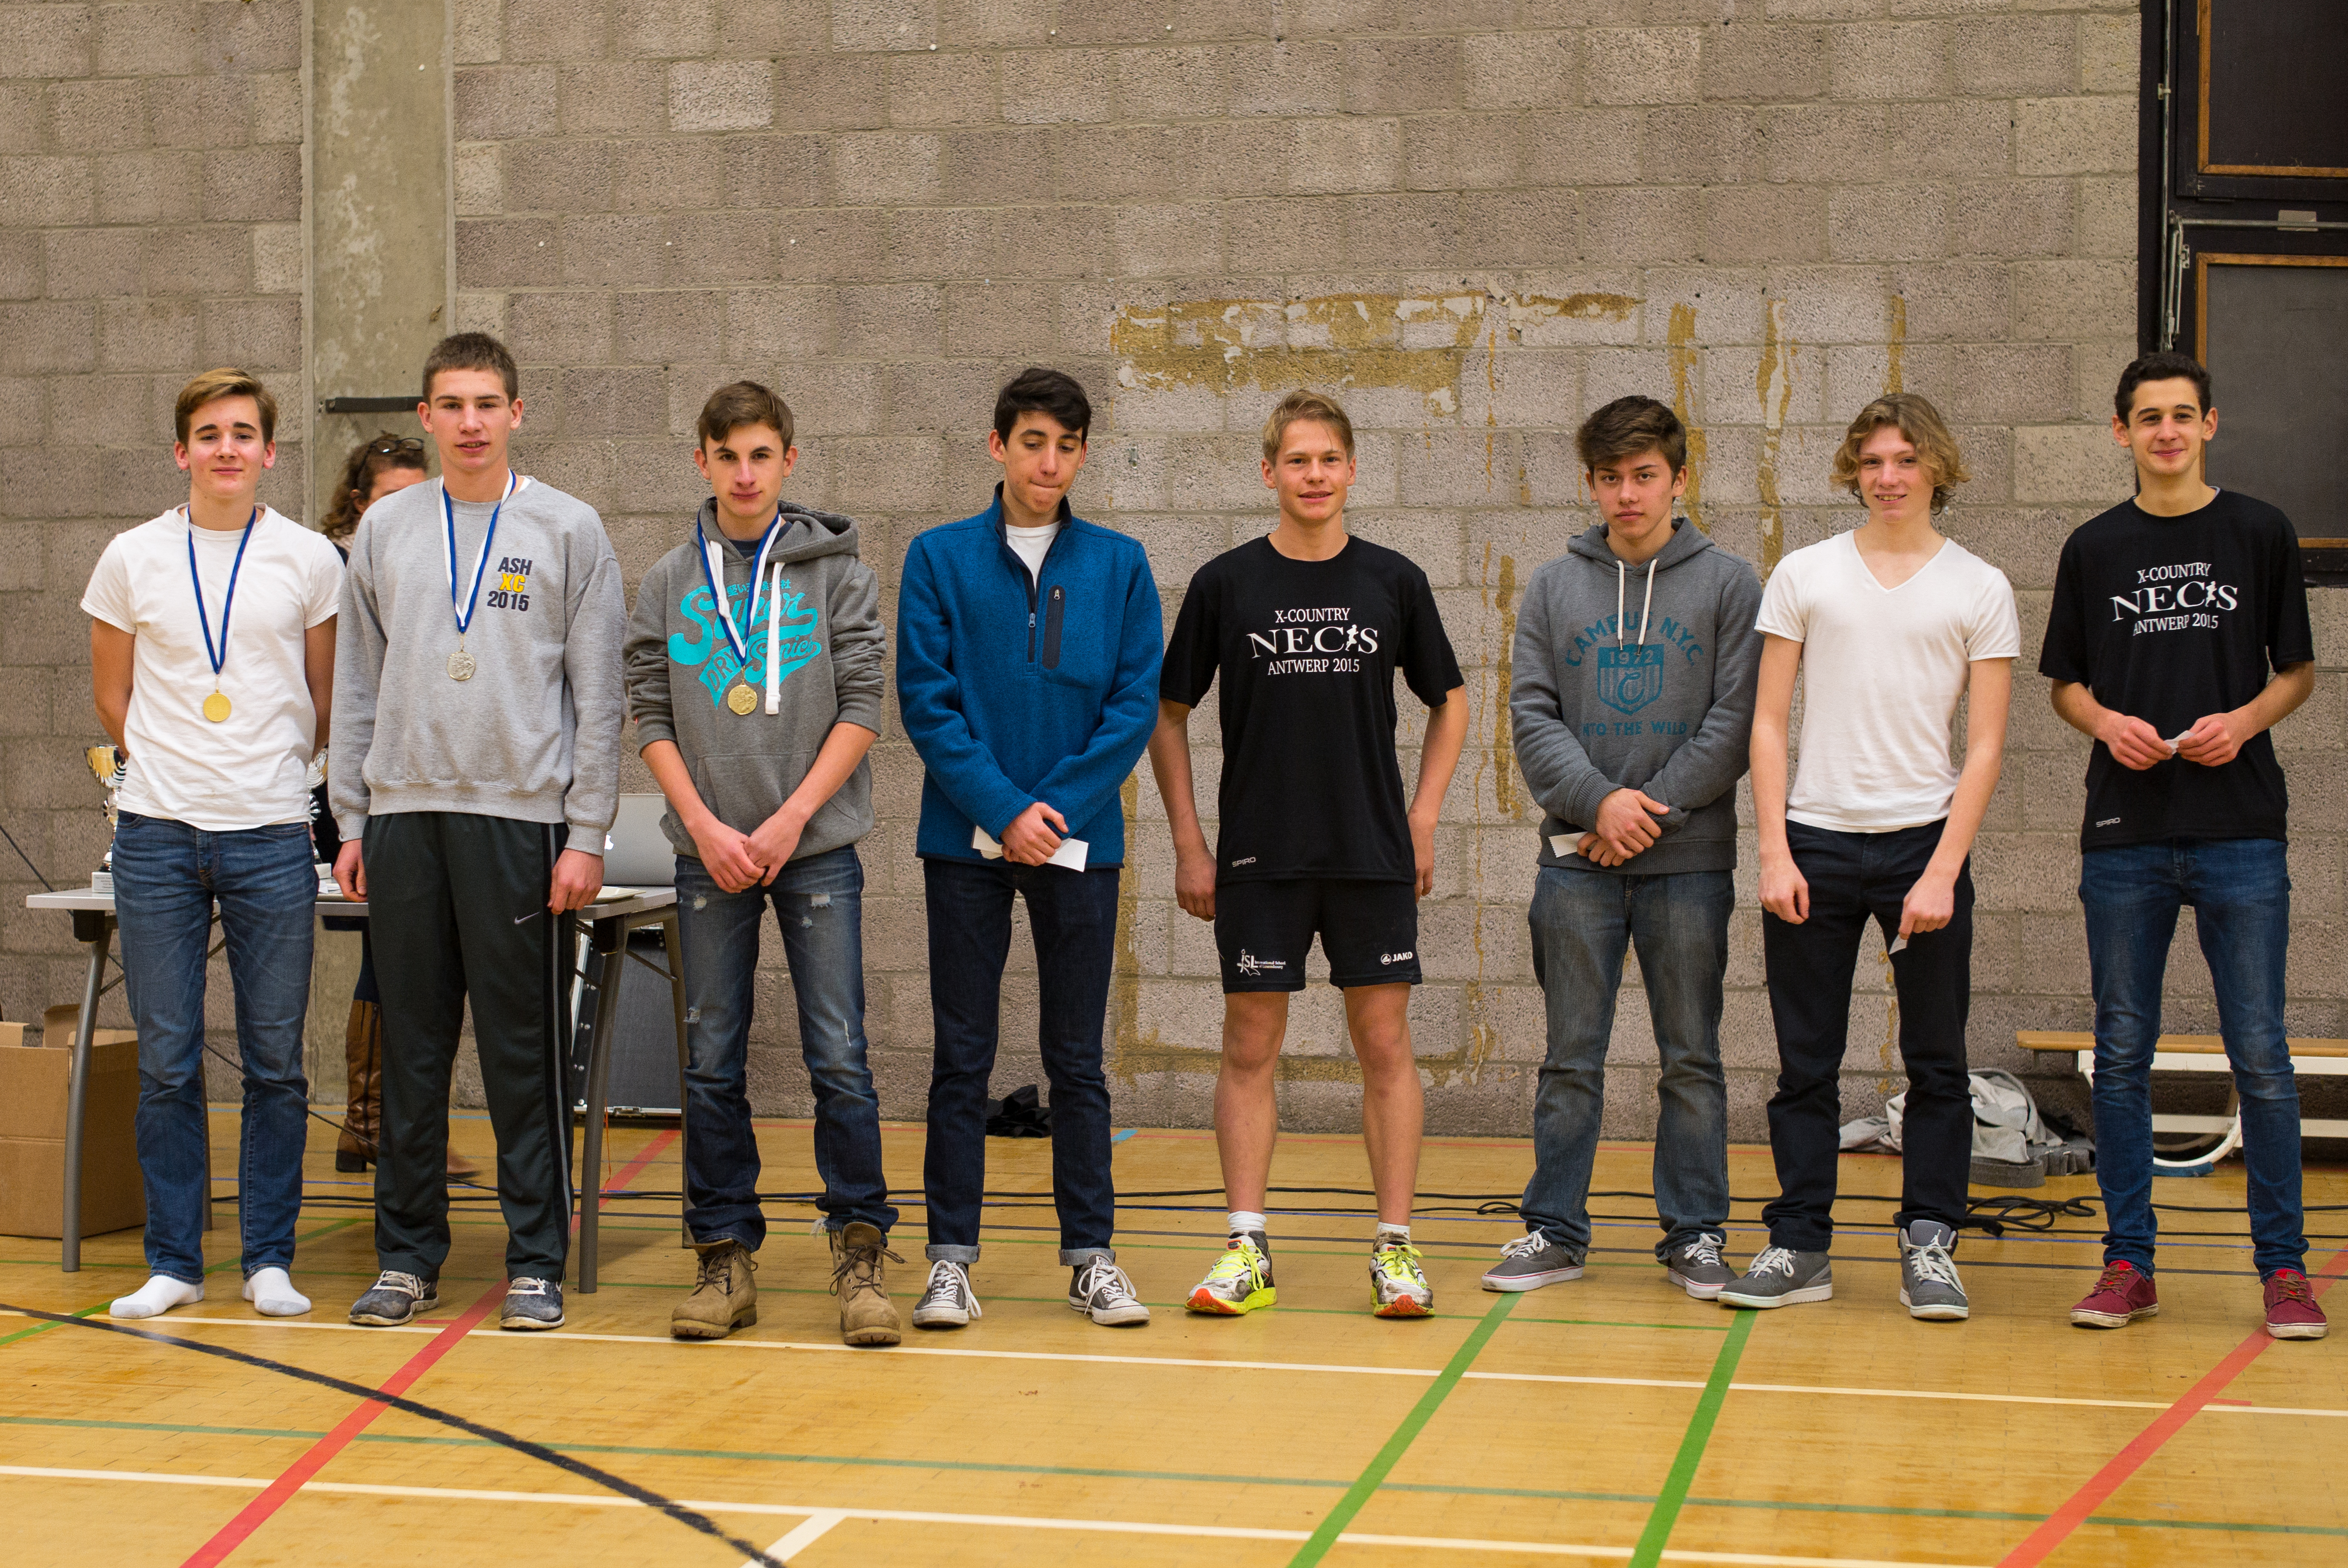
soccer, team, sports, tournament, competition event